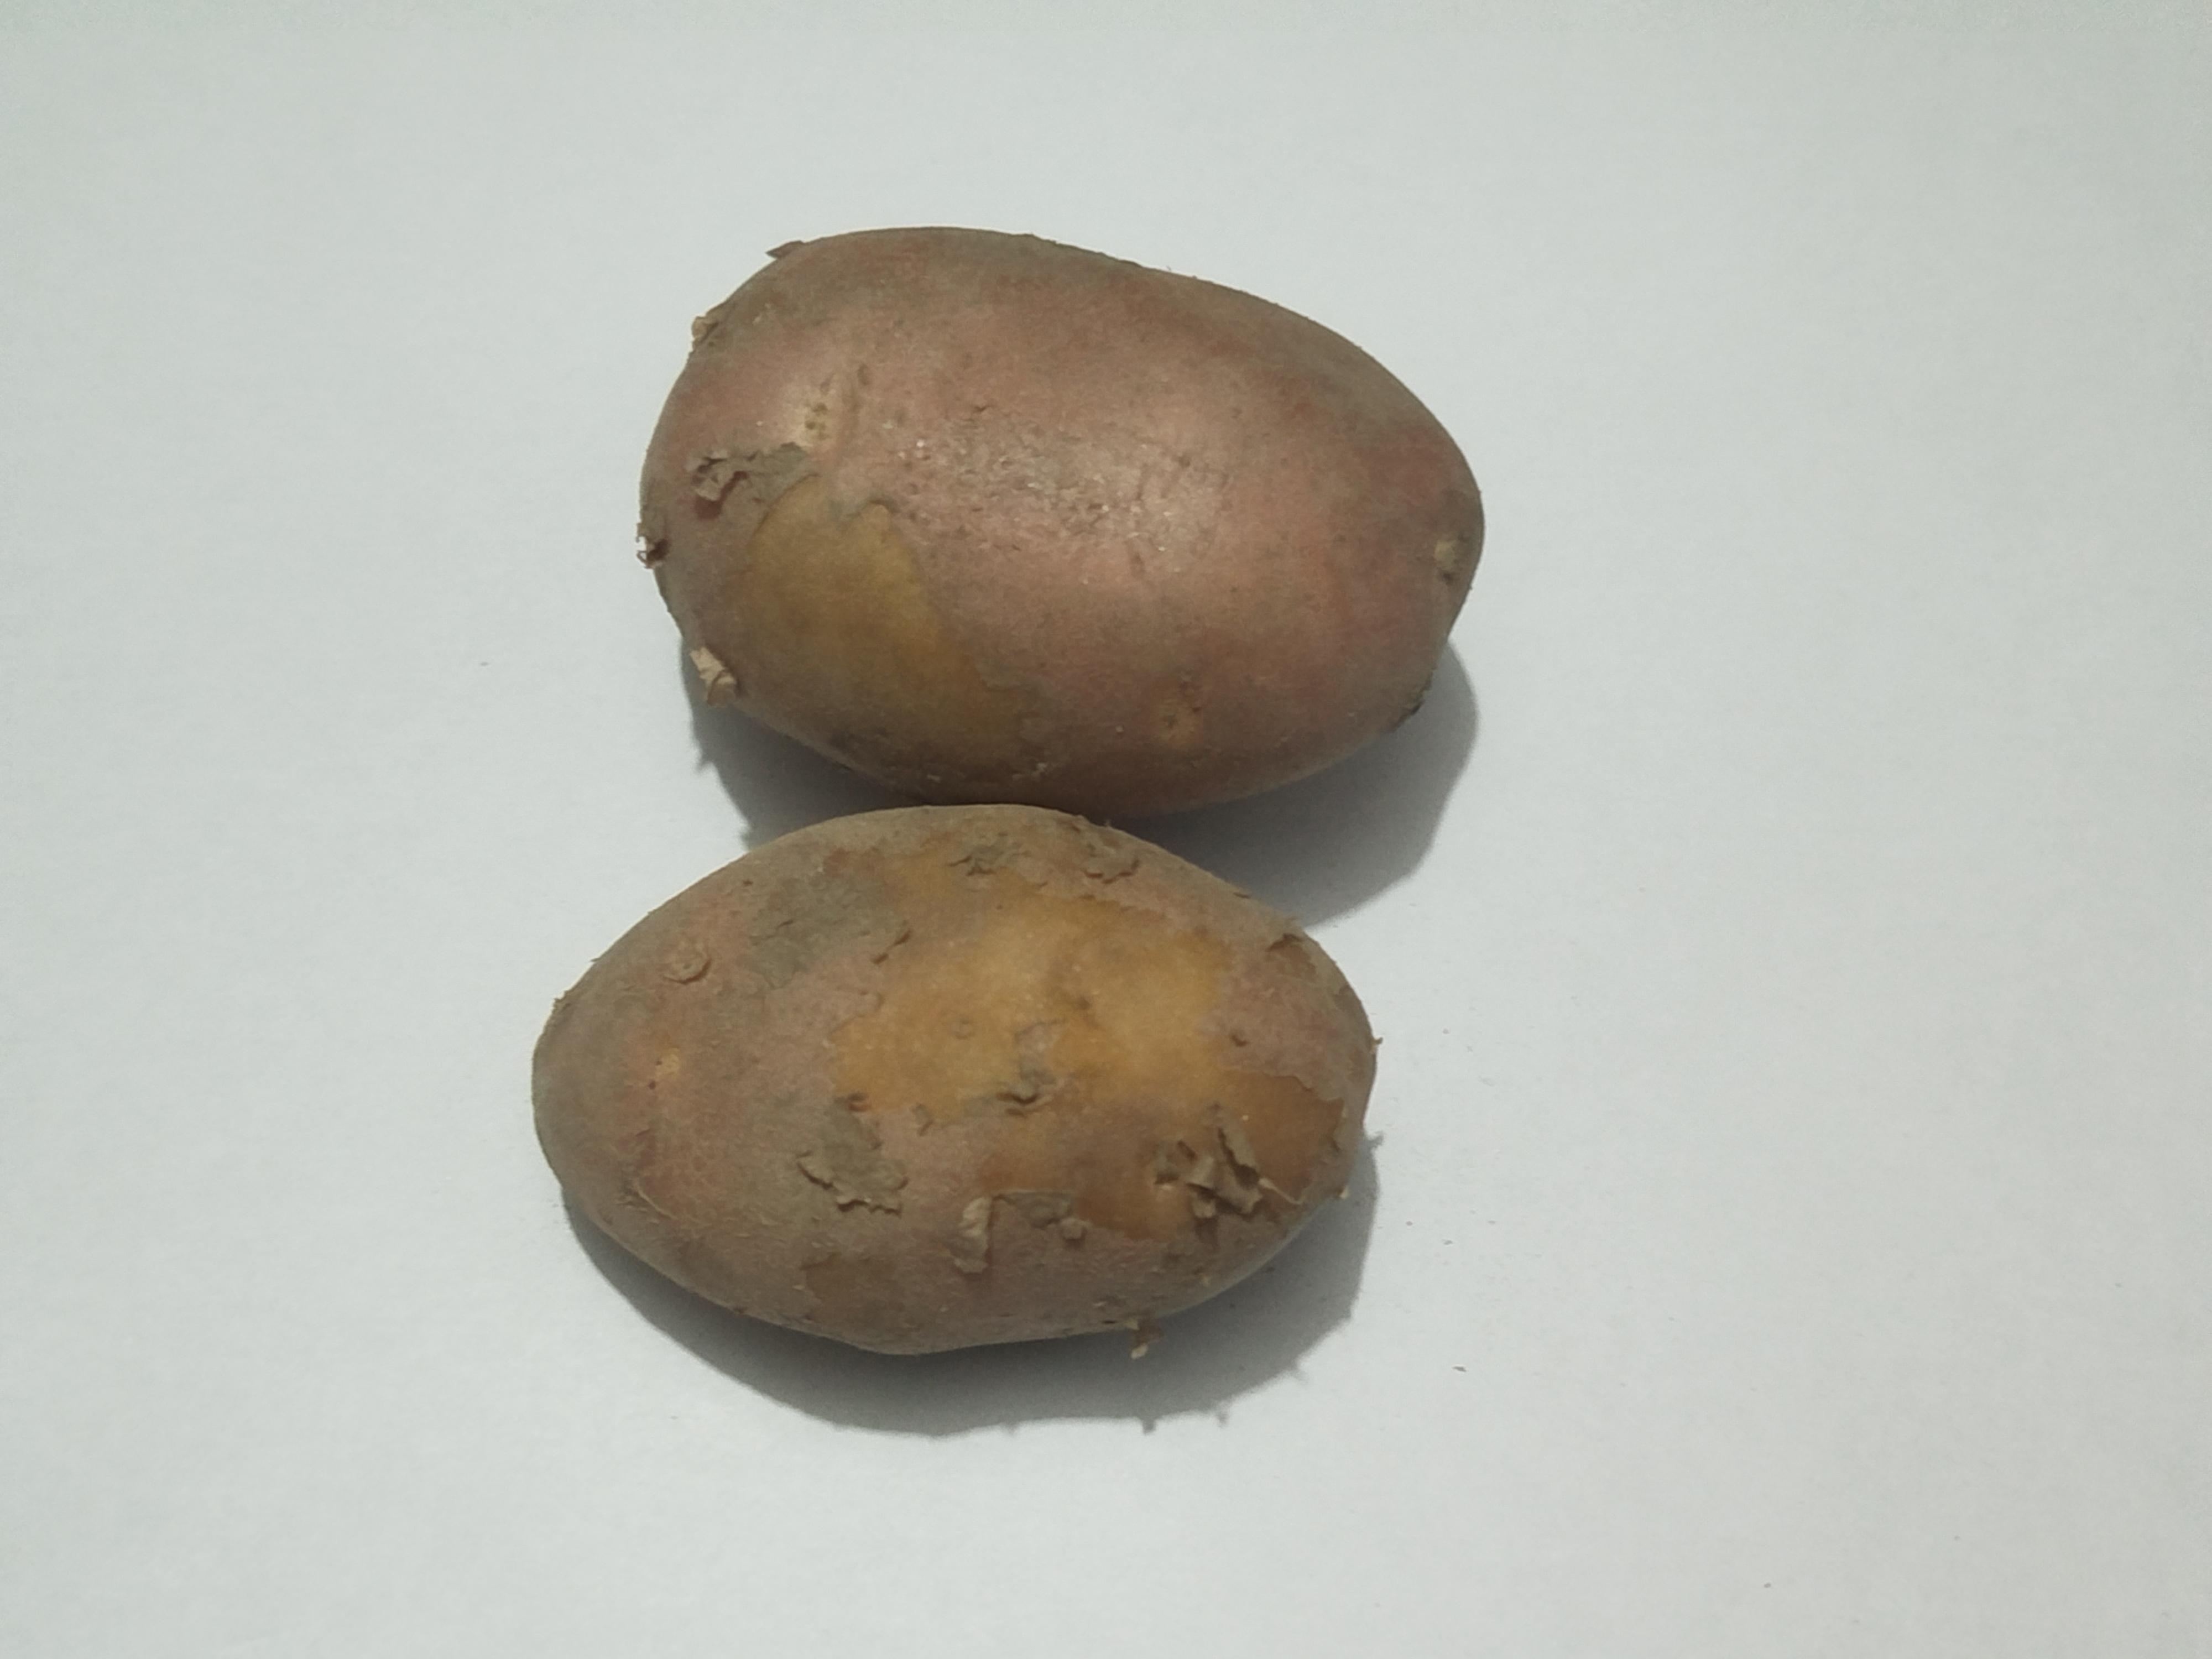
Label: Potato